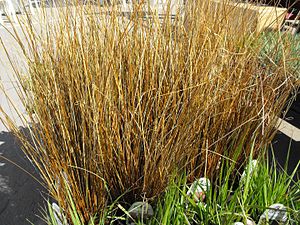
Brunbladet star
Brunbladet star (Carex buchananii)